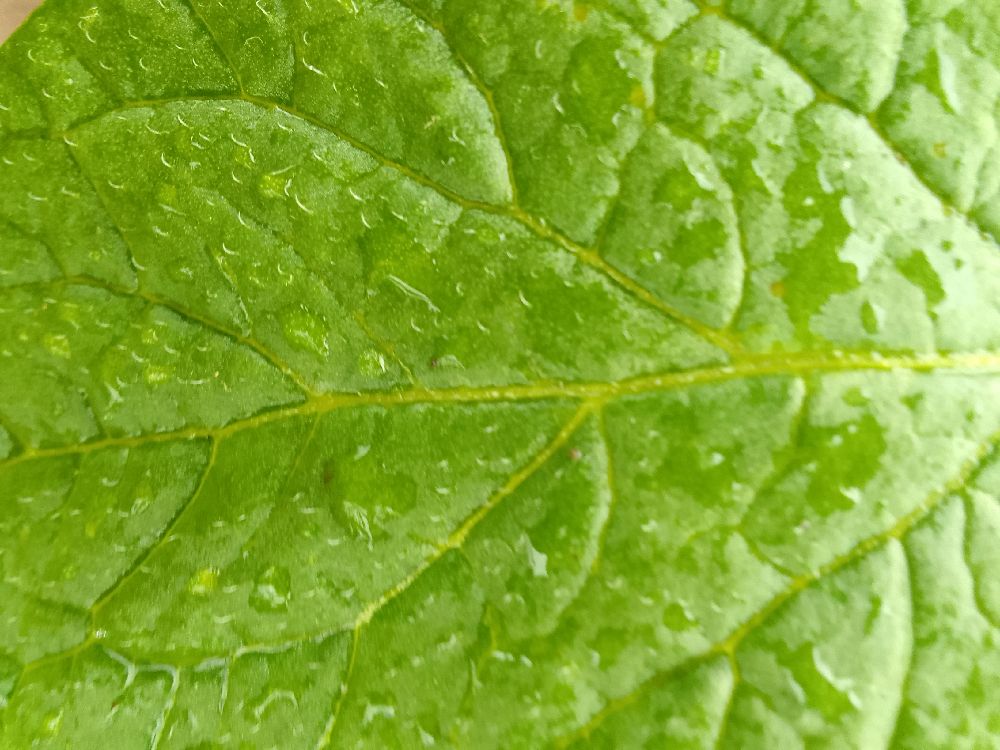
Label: Healthy